René Goulaine de Laudonnière

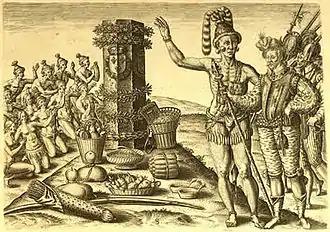
Athore, son of the Timucuan king Saturiwa, showing Laudonnière the monument placed by Ribault in 1562.

Laudonnière arrived at the mouth of the May River (today called the St. Johns River) on 22 June 1564. He sailed up the river where he eventually founded Fort Caroline, which they named for King Charles, in what is now Jacksonville. He made contact with the Saturiwa, a Timucua chiefdom who were friendly to the colonists and showed them a shrine they had built around a monument left behind by Ribault. When some of the men complained about the manual labor, Laudonnière sent them back to France.